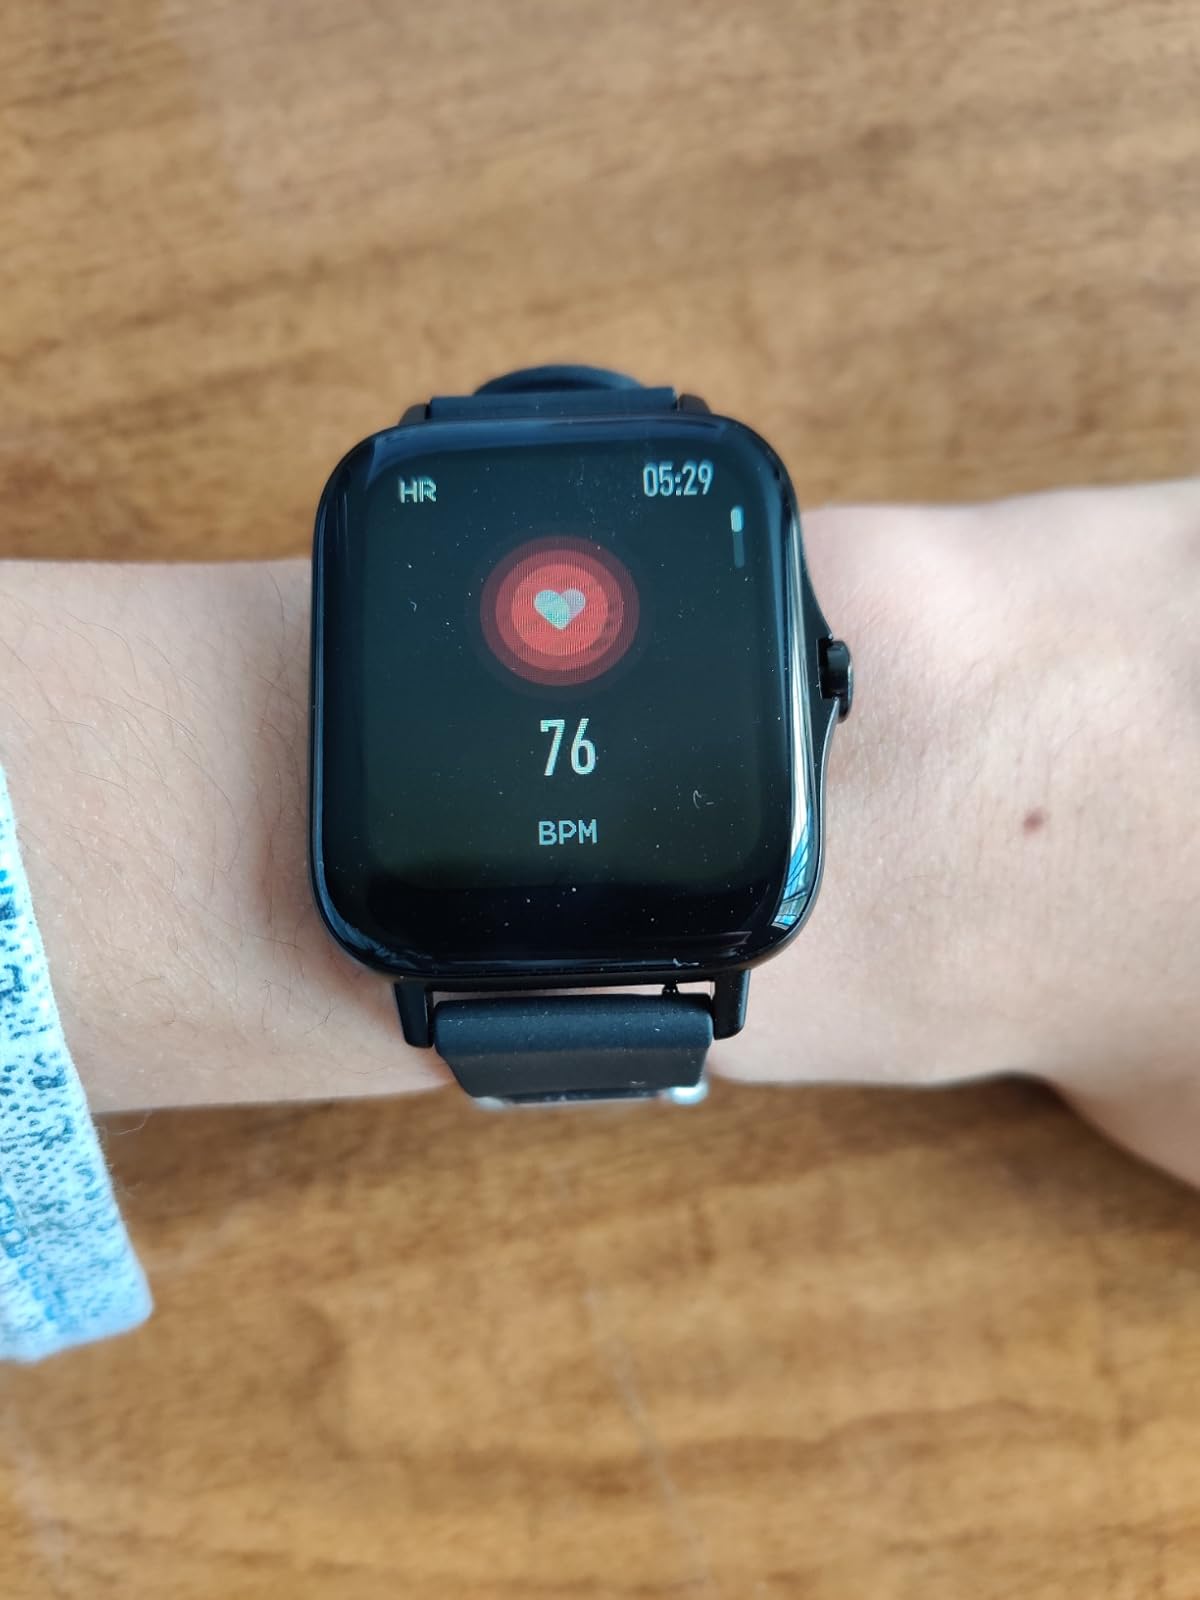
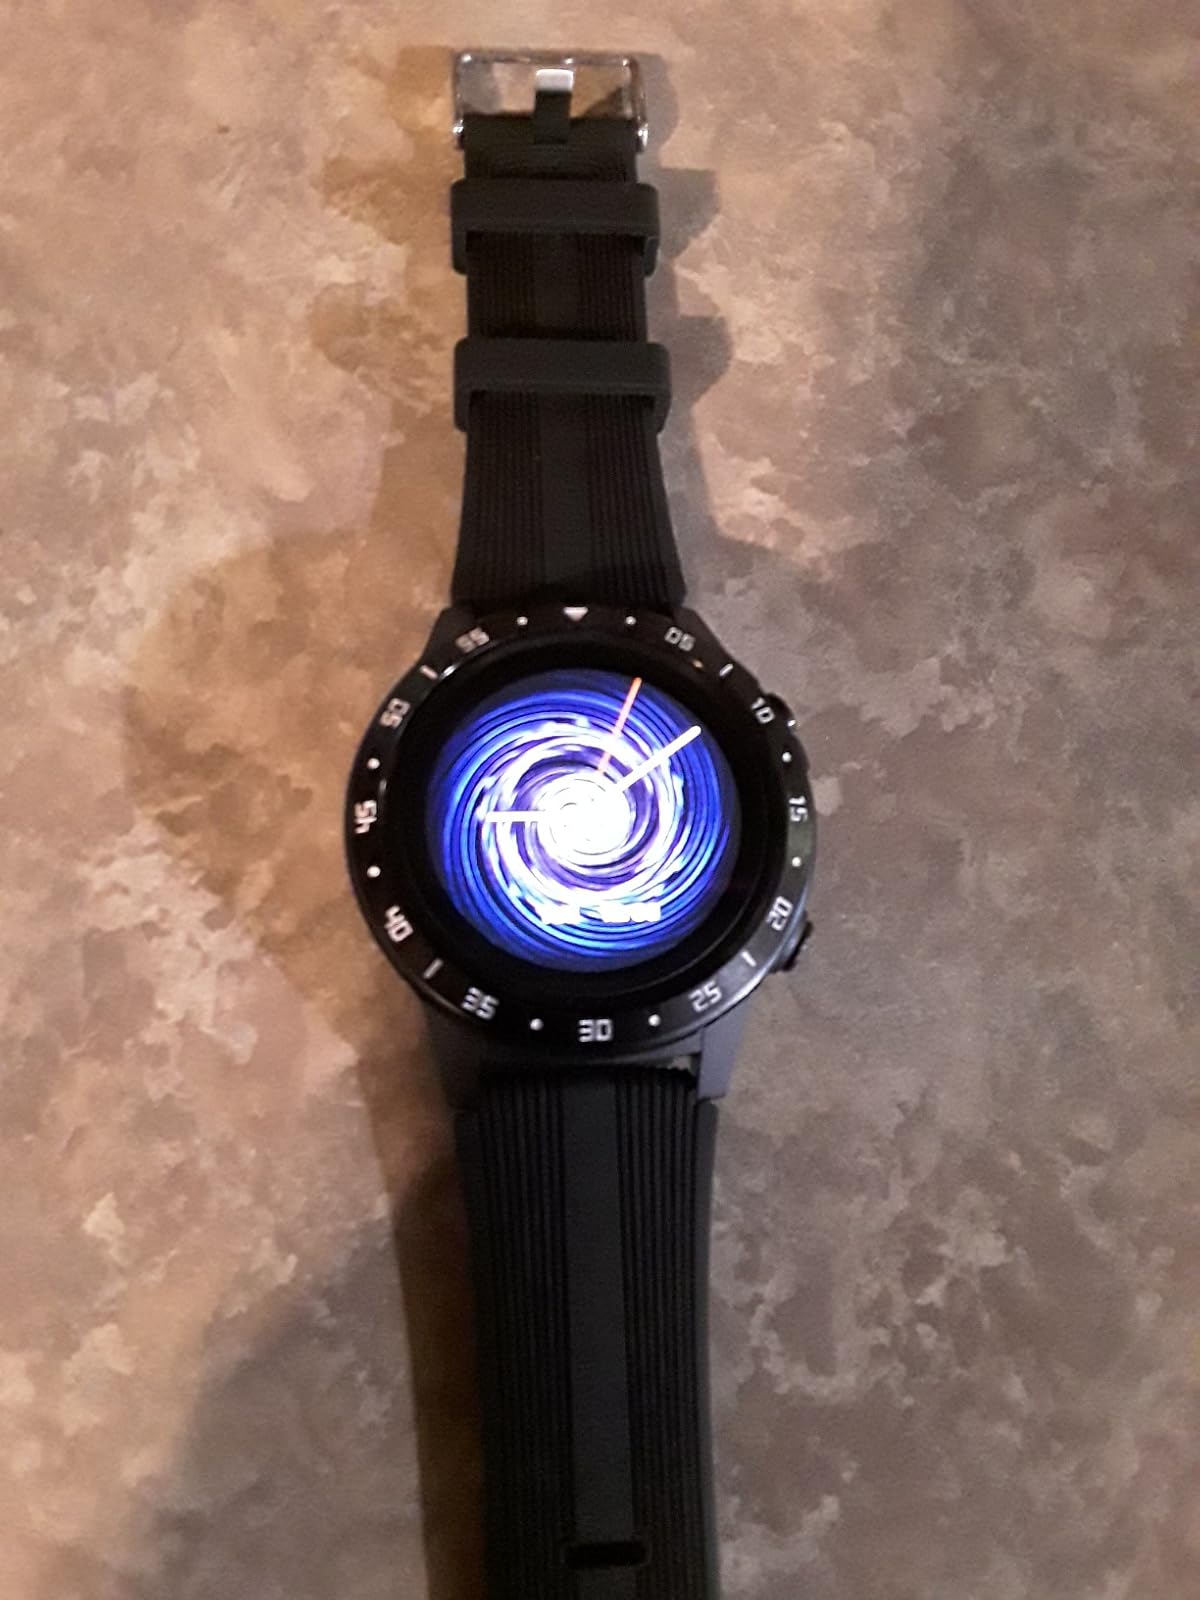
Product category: smartwatch
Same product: no